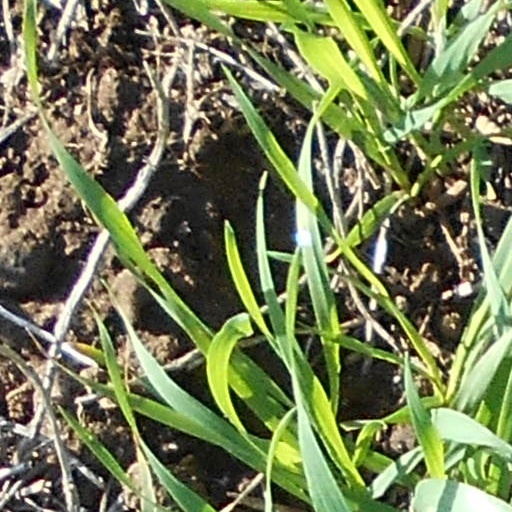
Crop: wheat